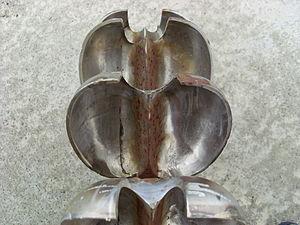
Une turbine Pelton est un type de turbine hydraulique à augets utilisée dans les centrales hydroélectriques. Elle a été inventée en 1879 par Lester Allan Pelton.